Constantinois

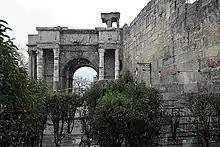
Gate of Caracalla in Tebessa, Tébessa Province.

Constantinois is a cultural and historical region of the Maghreb, located in northeastern Algeria.